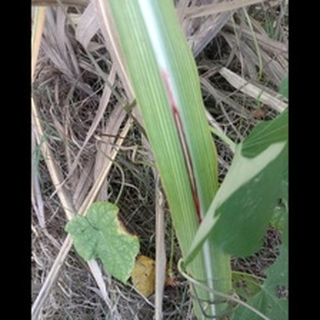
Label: sugarcane_red_rot